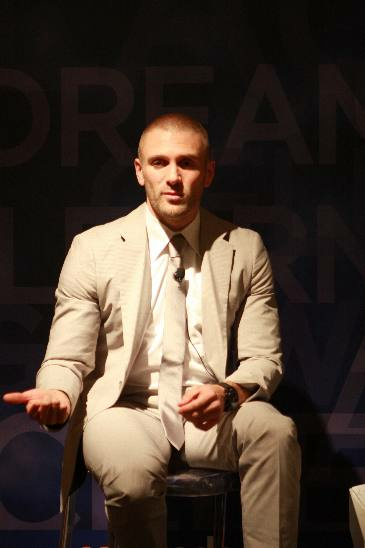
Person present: Yes